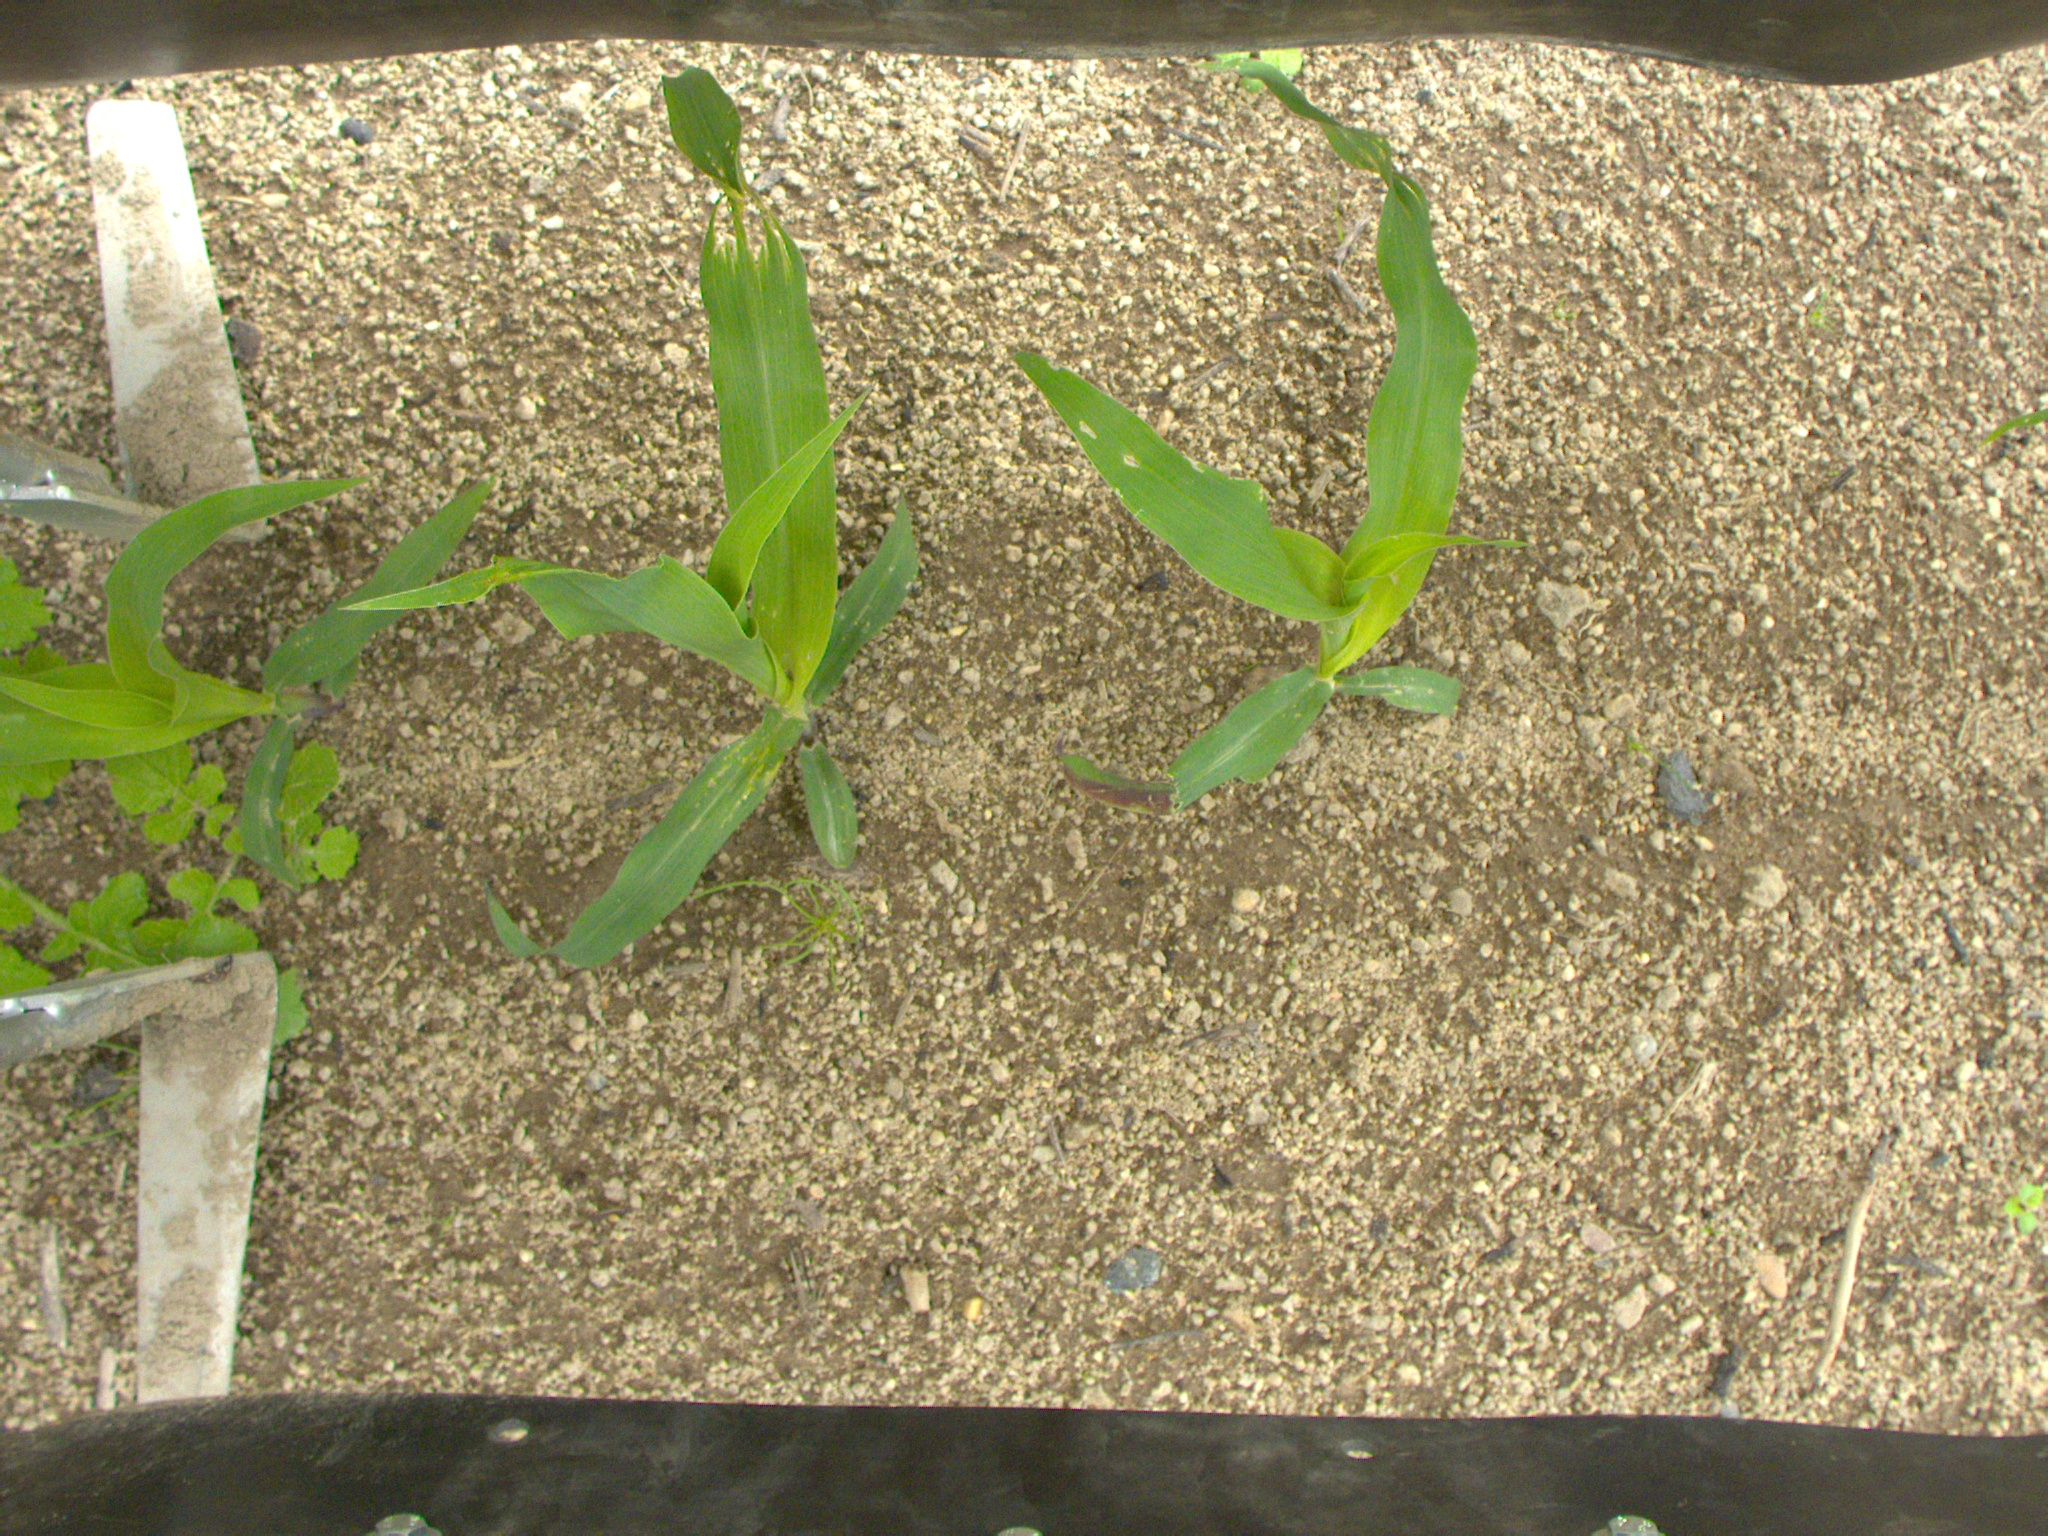
Crop: maize
Objects: stem_maize, stem_maize, stem_maize, maize, maize, maize